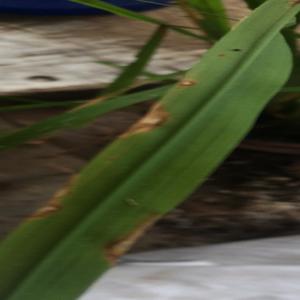
Disease: Blast